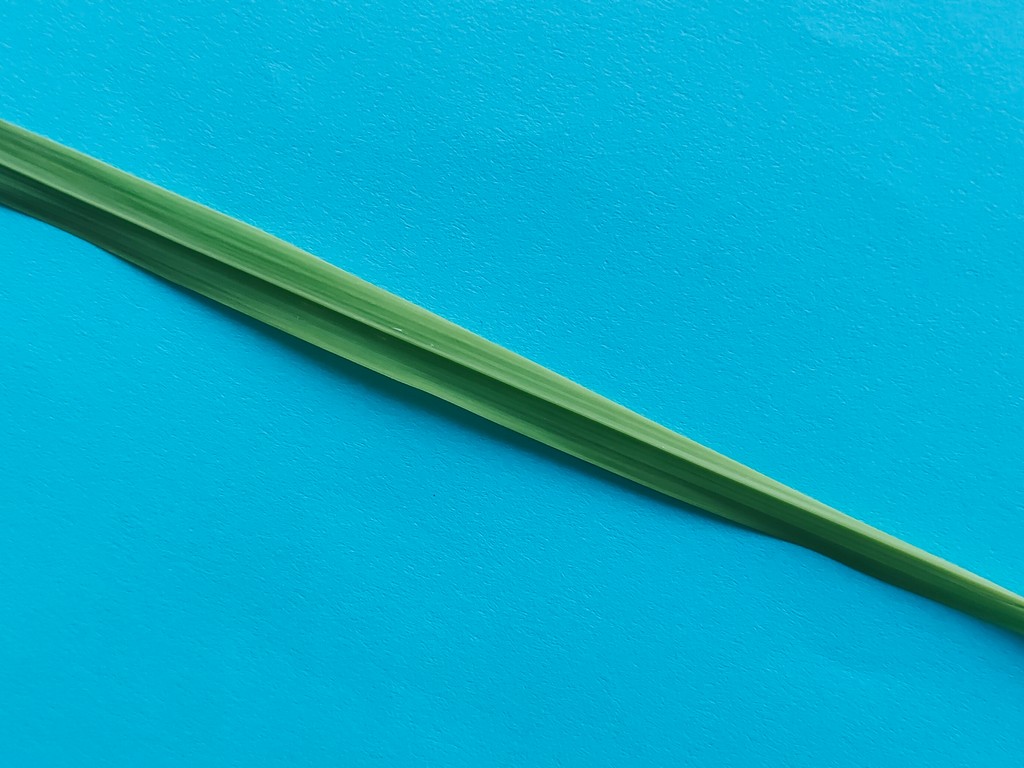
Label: Healthy